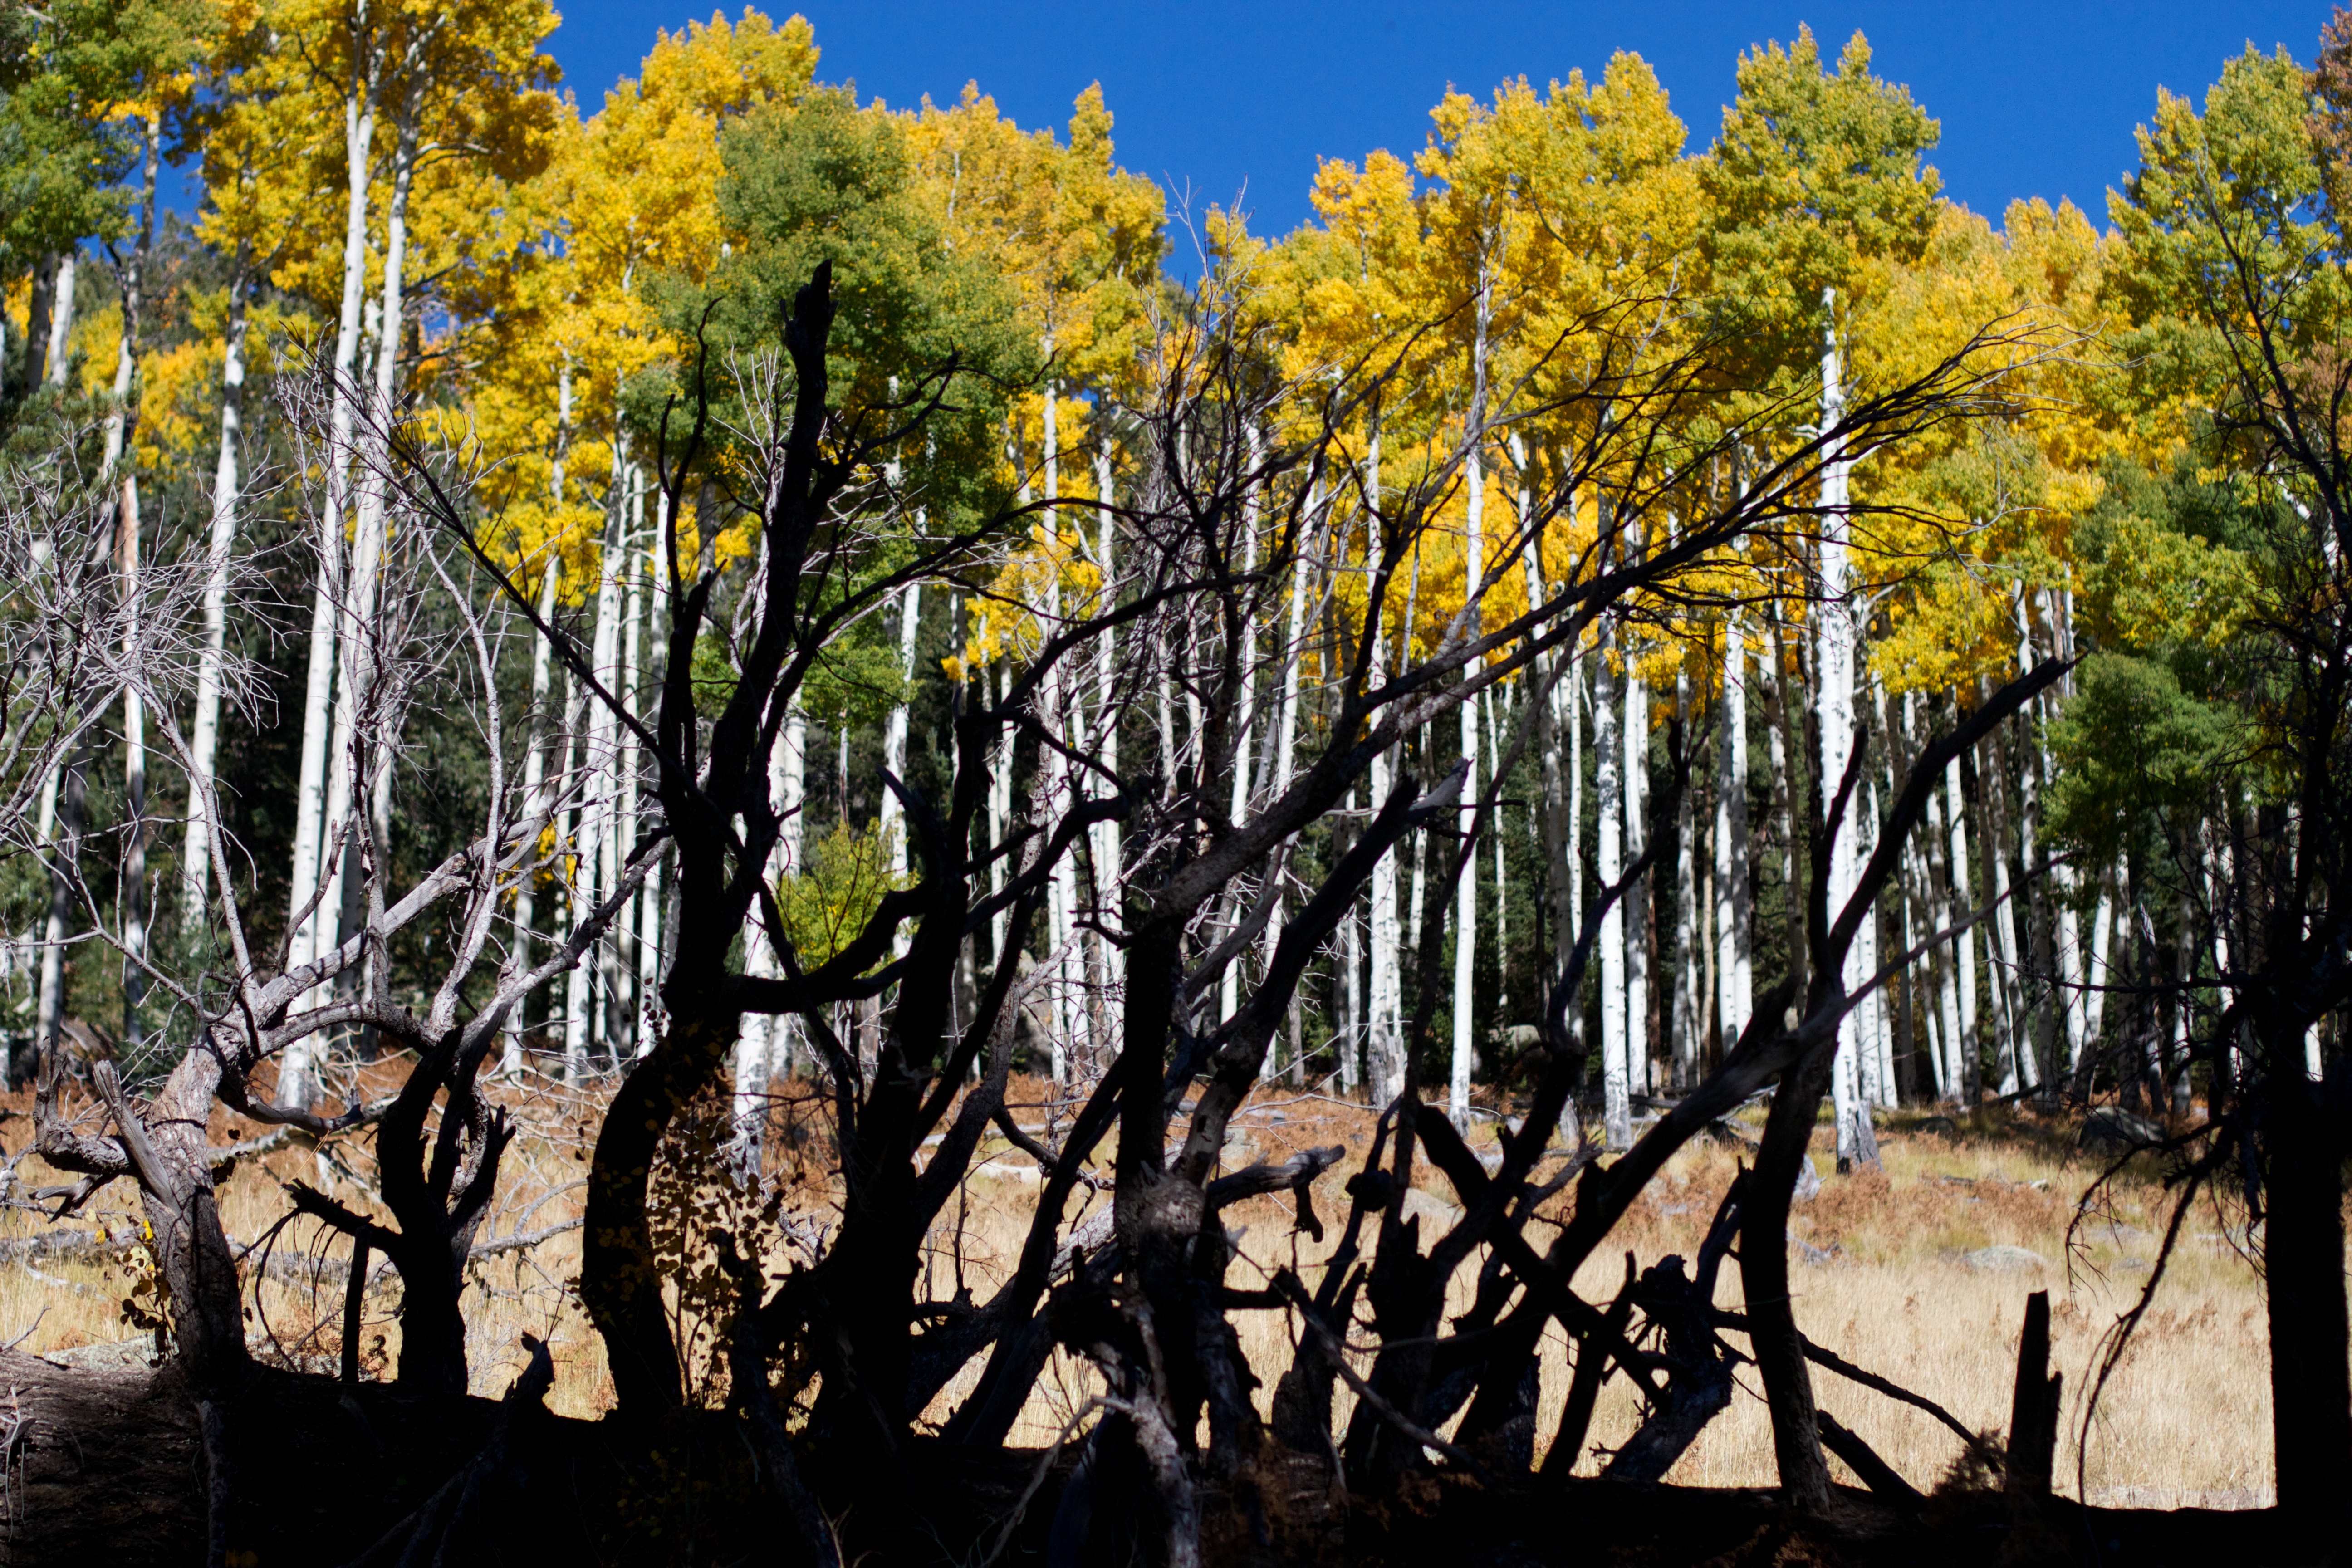
tree, forest, wilderness, branch, plant, sunlight, leaf, autumn, season, woodland, habitat, aspen, ecosystem, natural environment, woody plant